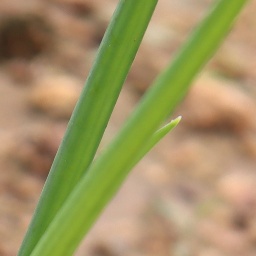
Label: healthy